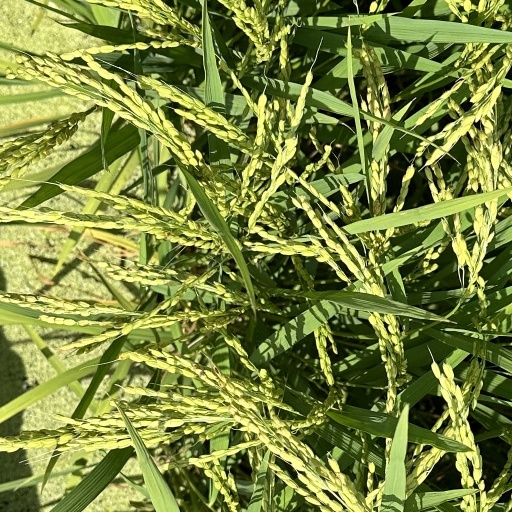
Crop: rice